Norte del Valle Cartel

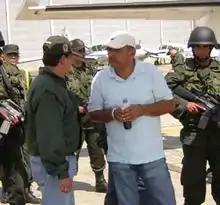
José Dagoberto Flores Ríos

The first significant blow to be dealt to the Norte del Valle Cartels internal membership came with the arrest of Juan Carlos Montoya Sánchez, brother to top Norte del Valle boss Diego Montoya. Juan Carlos was arrested in December 2003 in Colombia and extradited to the United States two years later on May 4, 2005, where he was sentenced to 262 months in prison for drug trafficking and money laundering. He was believed to be responsible for overseeing the cartel's cocaine laboratories. Along with Juan Carlos, Carlos Felipe Toro Sánchez, alias "Pipe", was arrested. Carlos Felipe was believed to be responsible for overseeing the drug shipments of cocaine to their destination in the U.S., Mexico, and Europe. Carlos Felipe was extradited to the United States ten days before Juan Carlos, on April 25, 2005. The following month after the capture of Juan Carlos came the arrest of José Dagoberto Flores Ríos whose alias is "Chuma." Jose Dagoberto, who was the top lieutenant to Arcángel Henao Montoya, was arrested in January 2004 in Colombia and later extradited to the United States where he is in custody in New York.